490th Missile Squadron

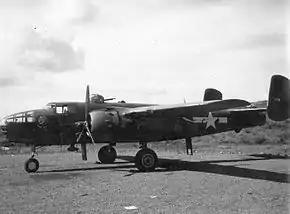
341st Bombardment Group B-25 Mitchell

The 490th Bombardment Squadron was activated at Camp Malir, India (now Pakistan) on 15 September 1942. The squadron drew its initial cadre from the 11th Bombardment Squadron. The 11th had been part of the 7th Bombardment Group, which had commanded a mixture of medium and heavy bombers in India. The 7th Group's two medium bomber squadrons were combined with the new 490th and 491st Bombardment Squadrons to form the 341st Bombardment Group, while the heavies remained with the 7th Group.